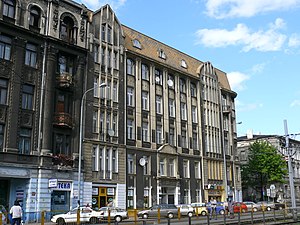
Rachmil Lipszycs murstenshus
Rachmil Lipszycs murstenshus
Rachmil Lipszycs murstenshus ligger ved Gabriel Narutowicz’ gade 44 i Łódź. Det er et godt eksempel på sen art nouveau.